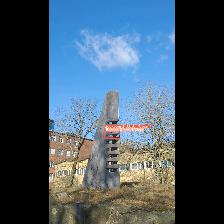
Label: NonHuman